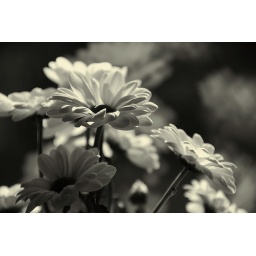
* in black and white